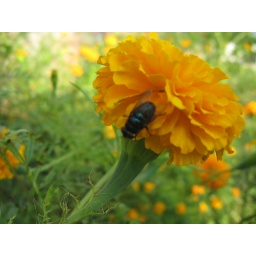
house fly in flower